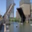
Label: bridge